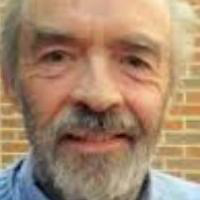
Age group: age 66-80